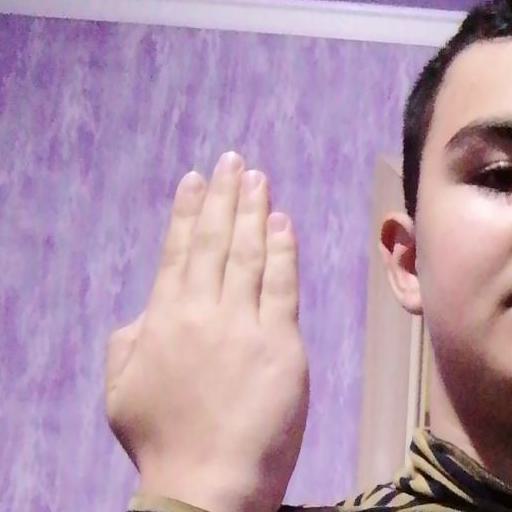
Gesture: stop_inverted